The Girl from Flanders

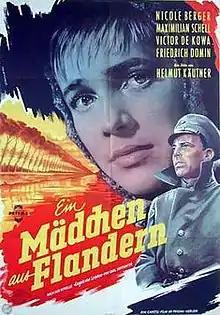
German film poster

The Girl from Flanders is a 1956 romantic drama film directed by Helmut Käutner starring Nicole Berger, Maximilian Schell, and Viktor de Kowa. It is an adaption of the novel "Engele von Löwen" (Angele de Louvain) written by Carl Zuckmayer.